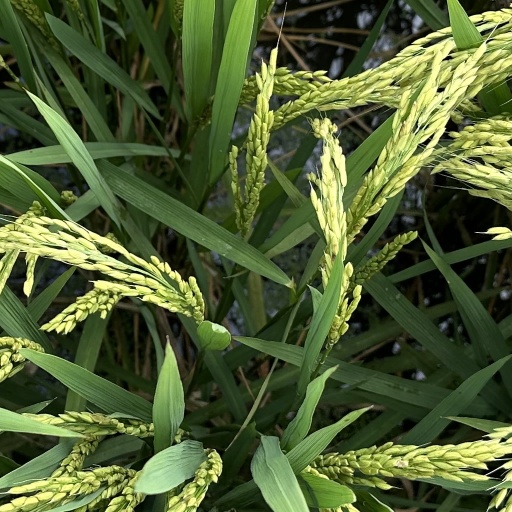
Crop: rice